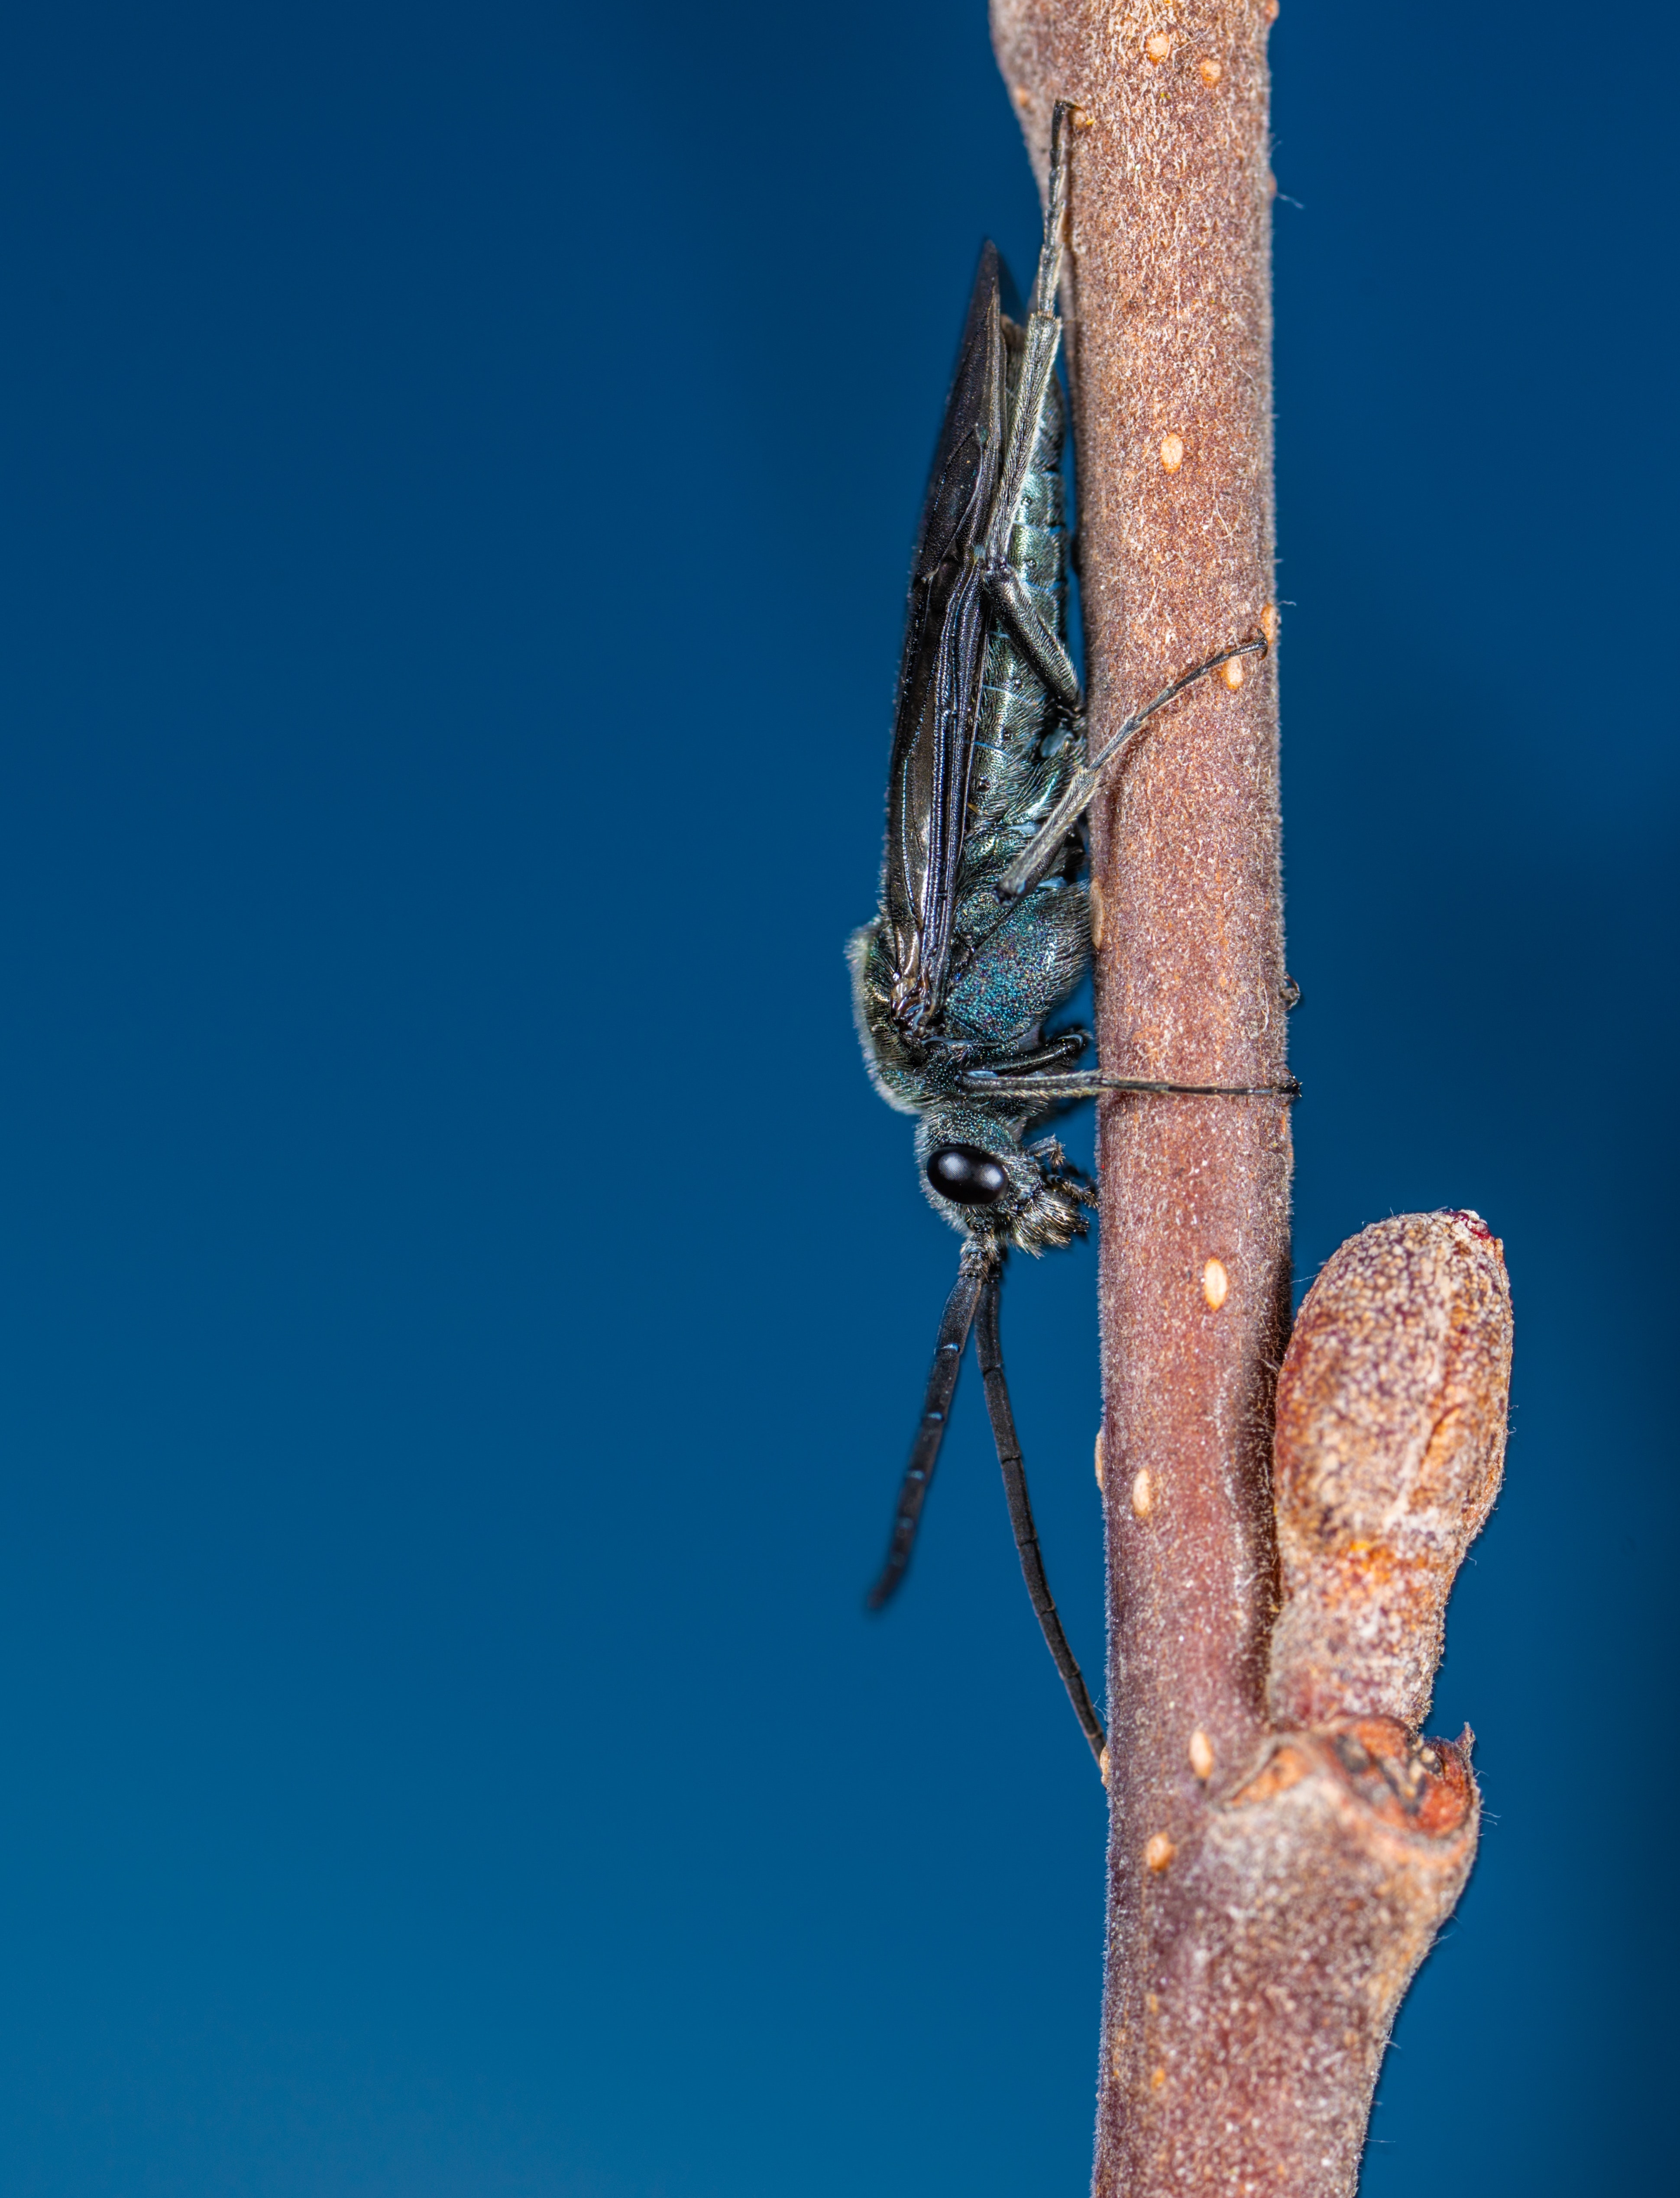
insect, mantidae, organism, invertebrate, pest, plant stem, twig, plant, macro photography, parasite, mantis, arthropod